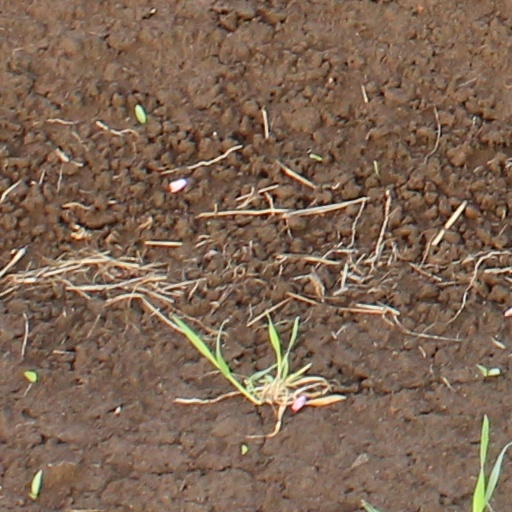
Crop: wheat